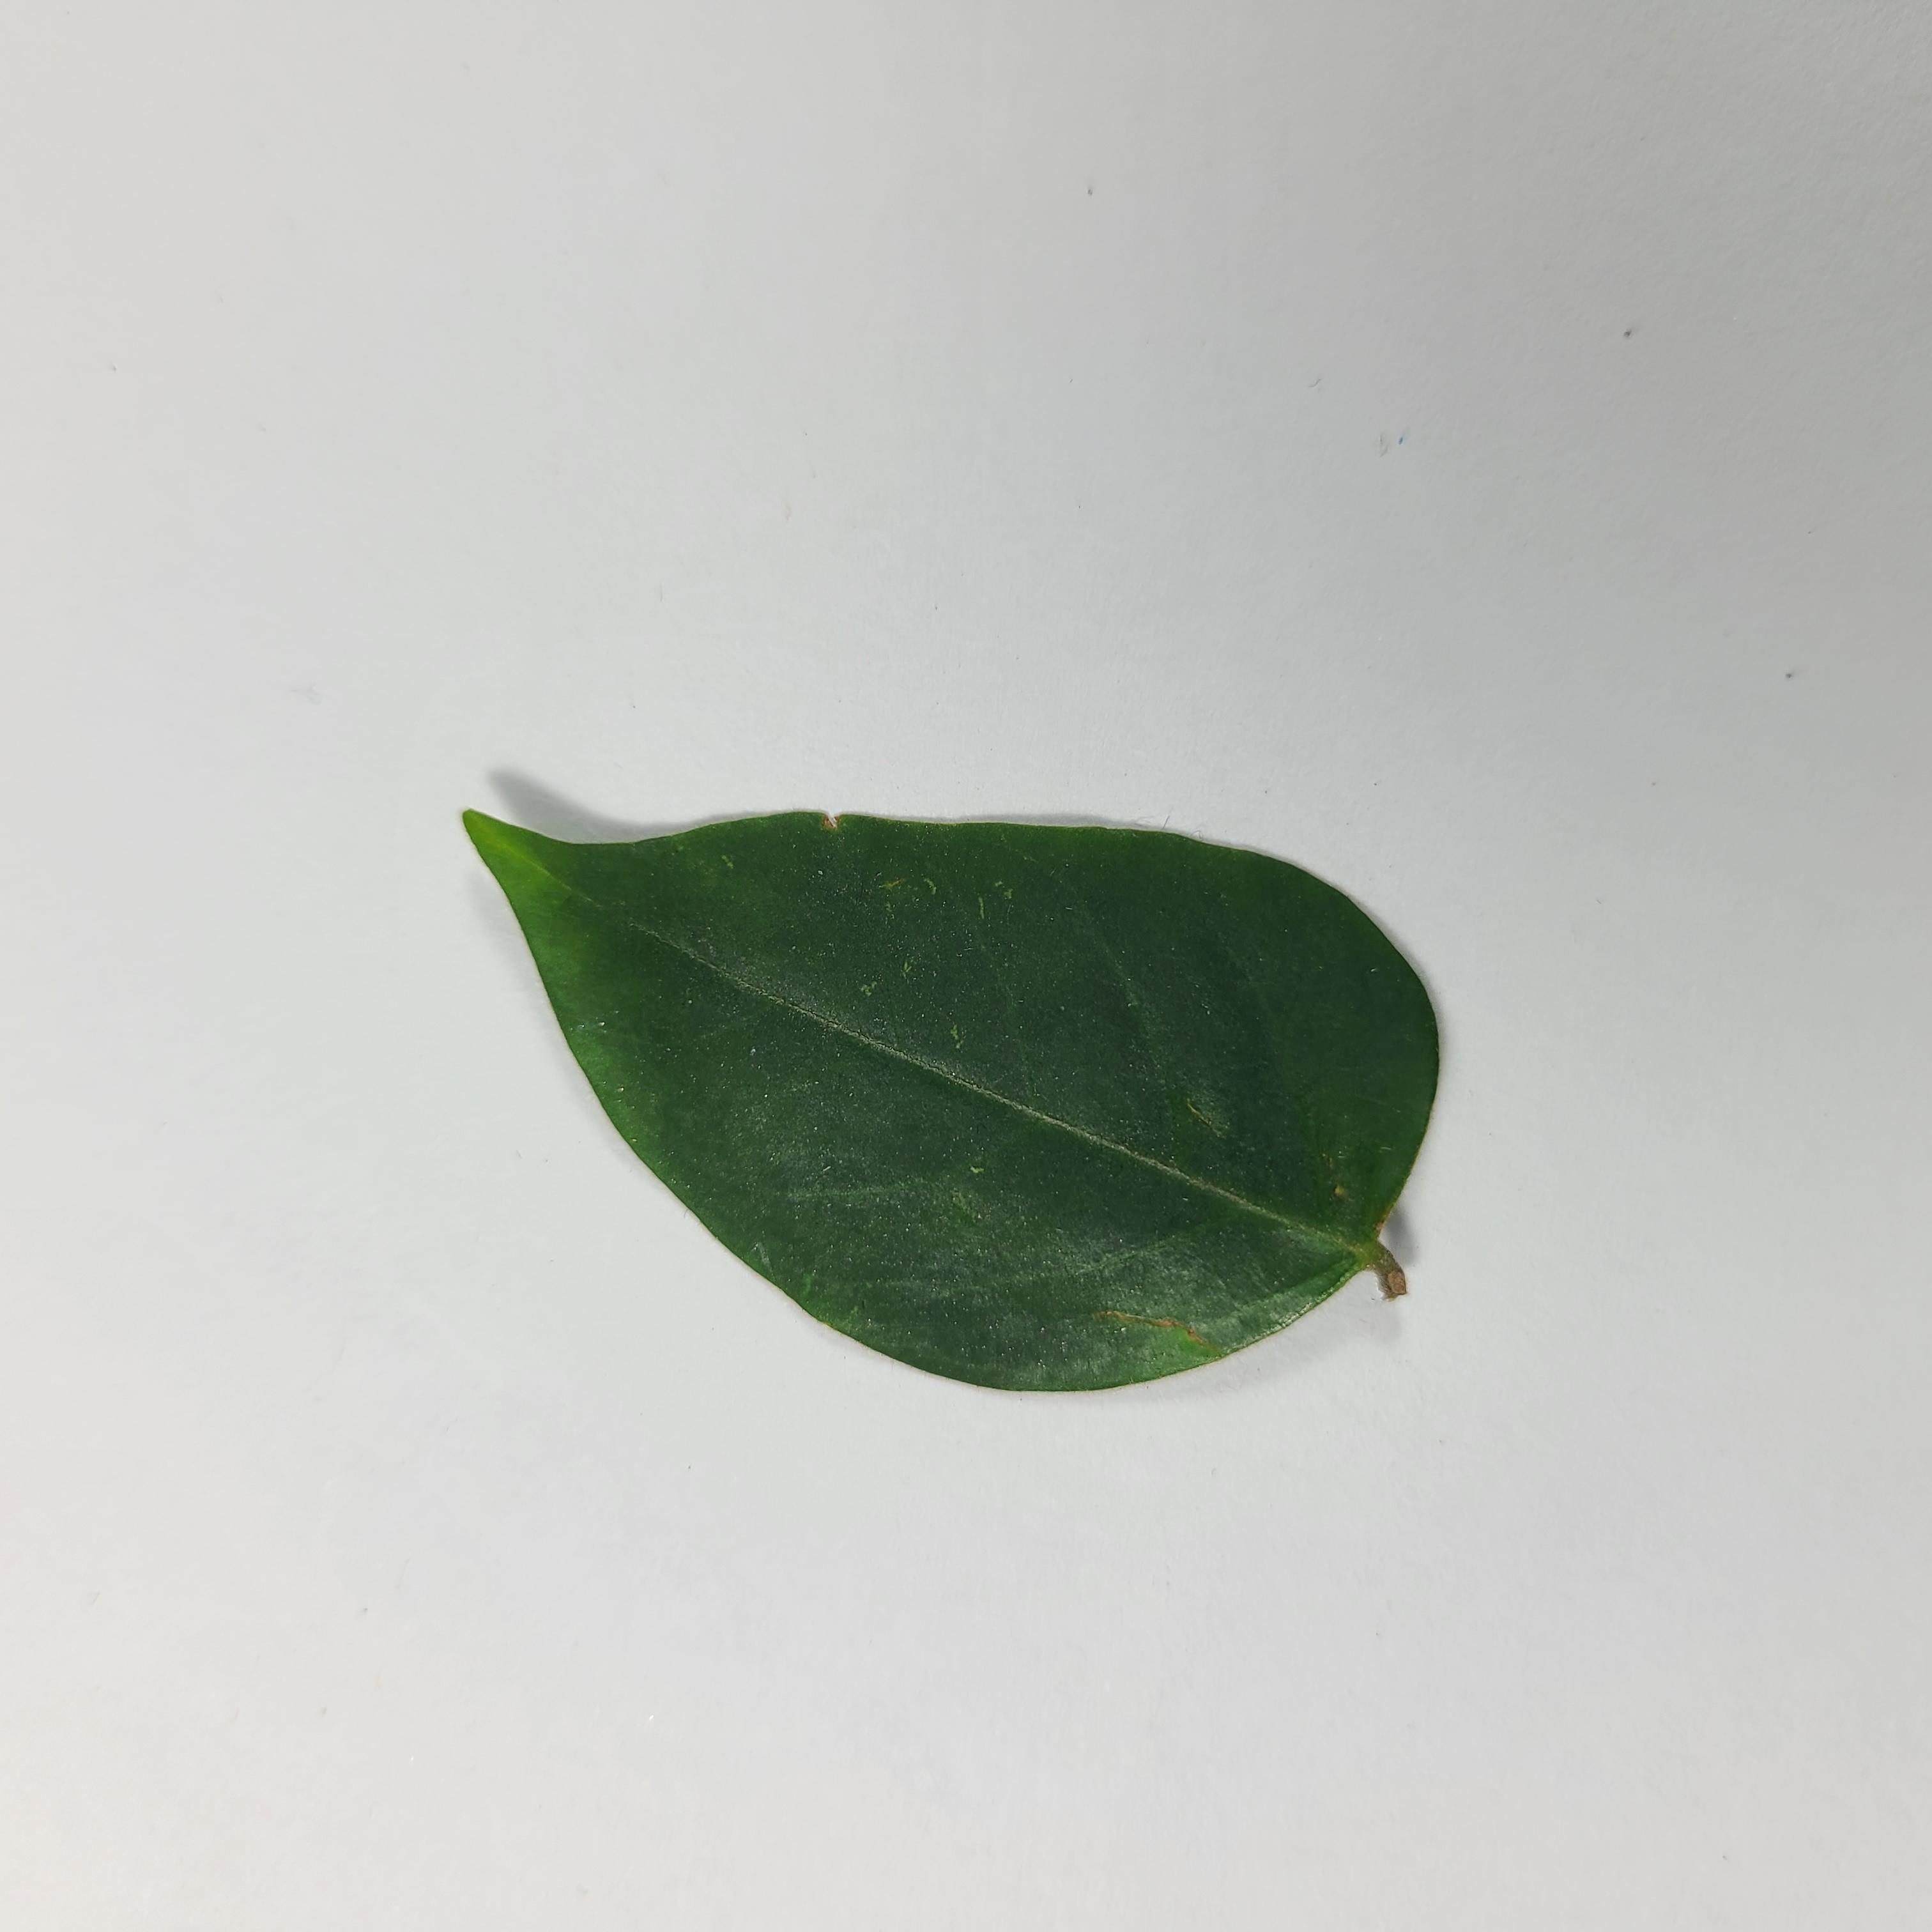
Label: Healthy Leaves